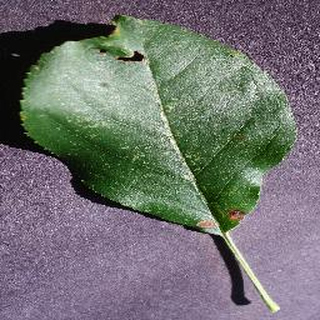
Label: apple_black_rot